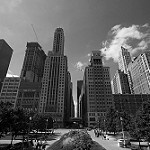
Label: B & W